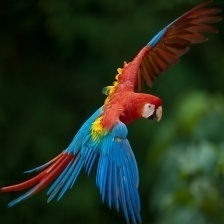
Species: SCARLET MACAW
Scientific name: ARA MACAO
ImageNet parent category: macaw